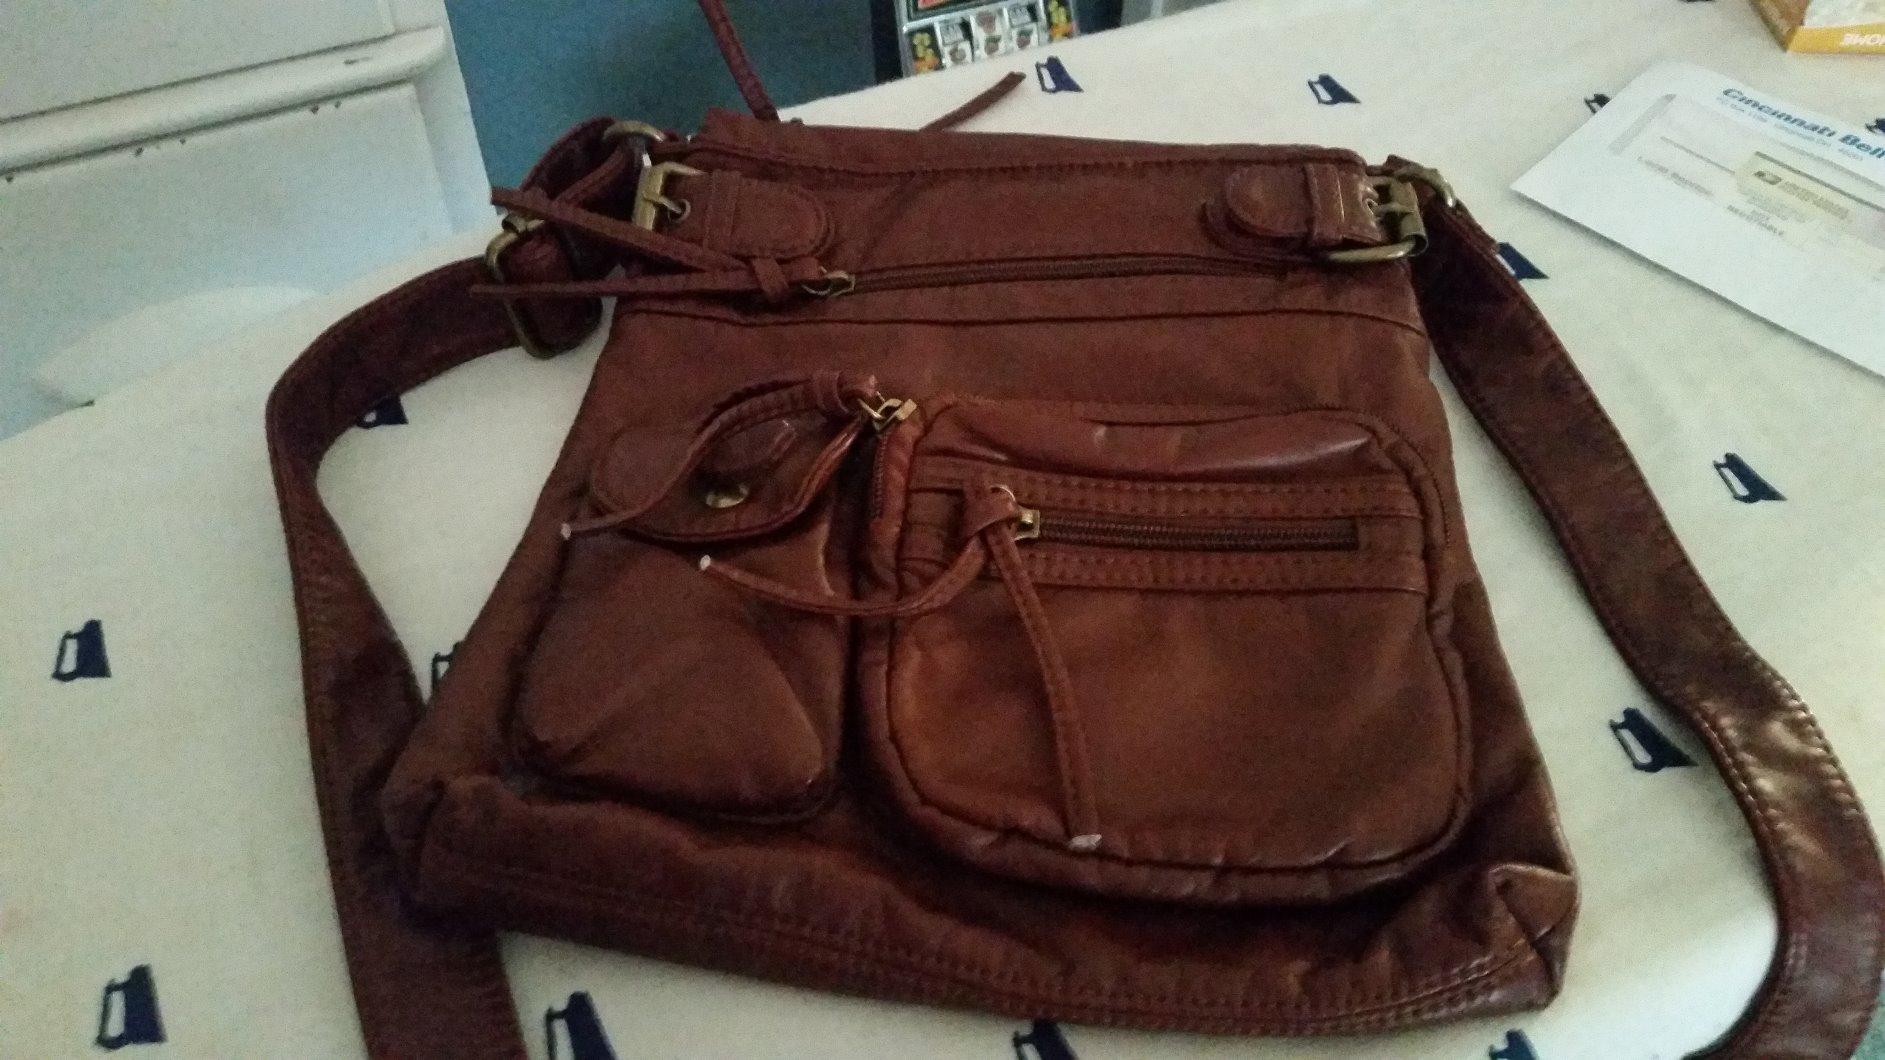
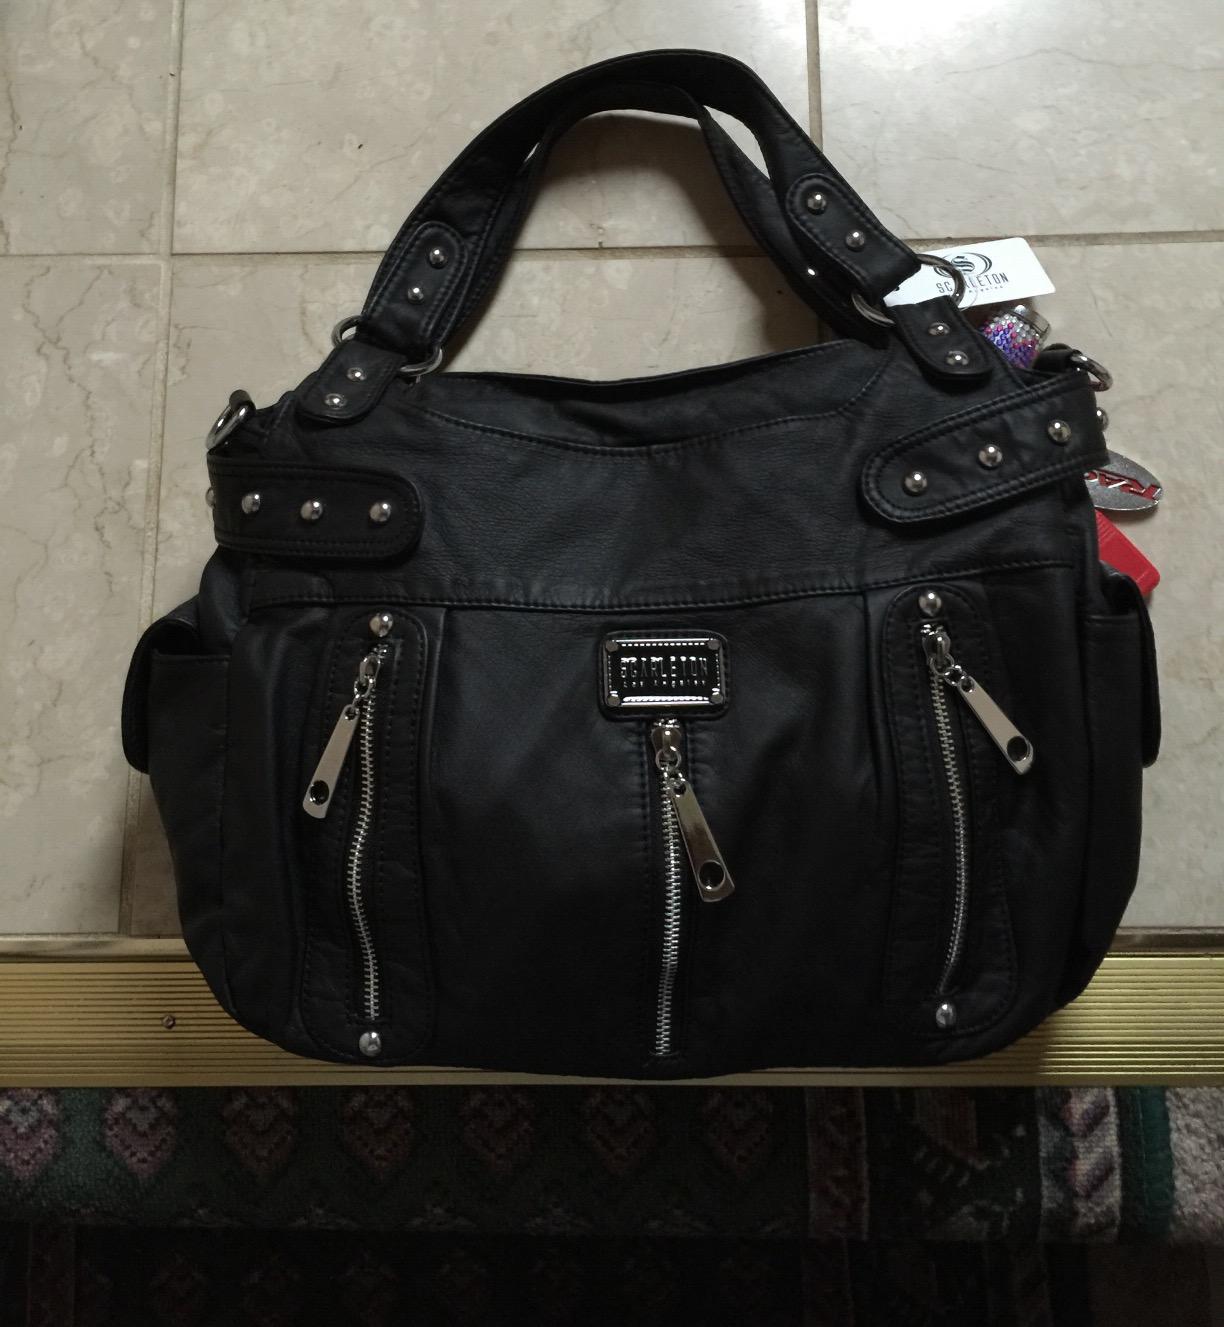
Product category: accessories_handbag
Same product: no